Dornier Do 17

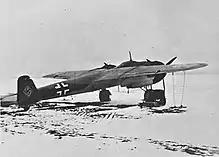
Do 17Z in the Soviet Union, winter 1941–42 showing its sleek, pencil-like, outline

The fuselage was long. It was thin and narrow, which presented an enemy with a difficult target to hit. The fuselage had twin vertical stabilizers to increase lateral stability. The power plant of the Z-1 was to have been the Daimler-Benz DB 601 but, owing to shortages from priority allocation for Bf 109E and Bf 110 fighter production, it was allocated Bramo 323 A-1 power plants. The Bramos could only reach at . The limited performance of the Bramo 323s ensured the Do 17 could not reach at in level flight when fully loaded. The range of the Do 17Z-1 at ground level was ; this increased to 1,370 km (850 nm) at . This gave an average attack range of . The introduction of the Bramo 323P increased the Z-2 performance slightly in all areas.